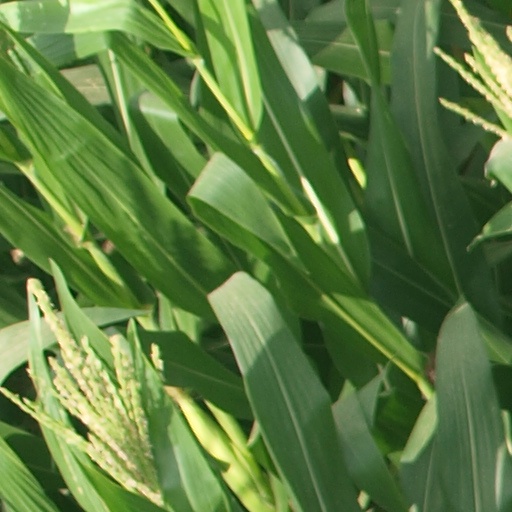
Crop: maize; corn